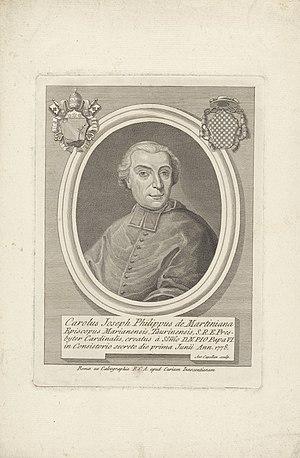
Carlo Giuseppe Filippa della Martiniana, né le 19 juillet 1724 à Turin et mort le 7 décembre 1802 à Verceil, est un cardinal italien du XVIIIᵉ siècle.